138th Attack Squadron

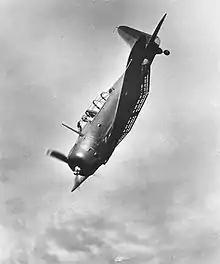
A-24, first plane flown by the squadron

The squadron was formed in August 1942 as the 484th Bombardment Squadron at Hunter Field, Georgia, one of the original four squadrons of the 339th Bombardment Group. It was equipped with Douglas A-24 Banshee dive bombers. In July 1943, it moved to Walterboro Army Air Field, South Carolina, where it re-equipped with Bell P-39 Airacobras. The following month, along with all other single engine bomber units of the Army Air Forces (AAF), it was redesignated as a fighter-bomber unit, becoming the 505th Fighter-Bomber Squadron. It moved to Rice Army Air Field, California in September 1943, where in addition to training with its P-39s, it participated in maneuvers. It departed Rice for the European Theater of Operations on 9 March 1944, sailing from the New York Port of Embarkation on the on 22 March.